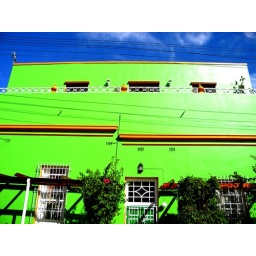
Stumbled across this bright green house in Bo Kaap. Enhanced the colour slightly!